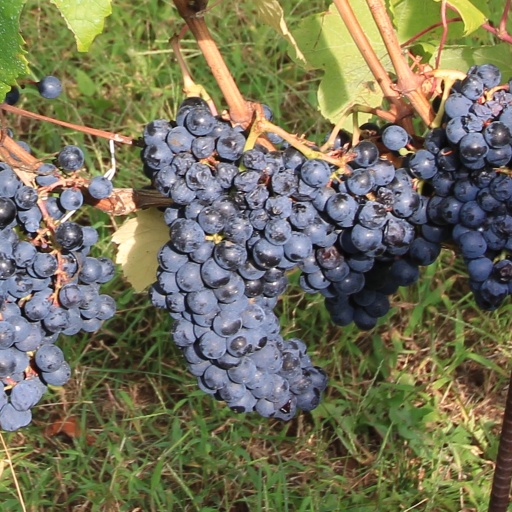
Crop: grape